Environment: lab
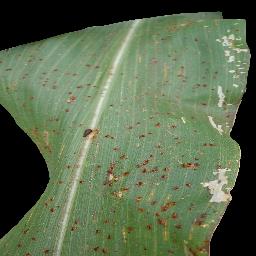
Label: common_rust